Sistema de Informações da República Portuguesa

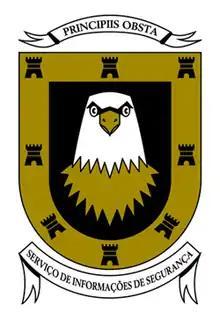
Logo of the SIS.

The SIRP is under the direct authority of the Prime Minister of Portugal and includes: